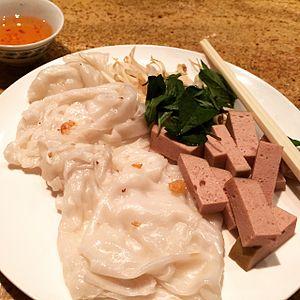
Le bánh cuốn ou bánh ướt est un plat vietnamien.